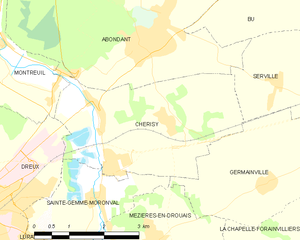
Cherisy est une commune française située dans le département d'Eure-et-Loir en région Centre-Val de Loire.